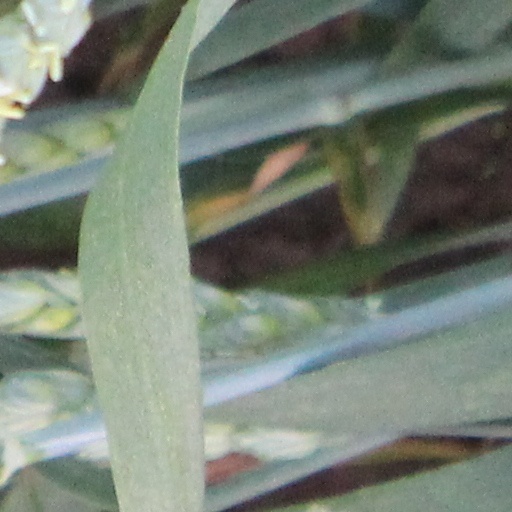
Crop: wheat